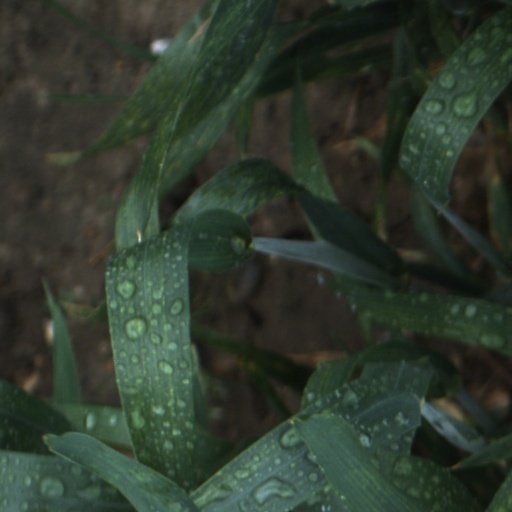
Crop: wheat